Cowes Castle

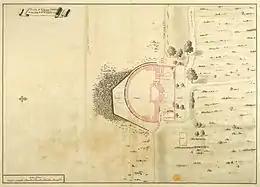
1725 plan of the castle

Cowes Castle was used to house important visitors to the Isle of Wight and also as a prison; the captain of the castle had further responsibilities for managing the arrival of foreign vessels. When the English Civil War broke out in 1642 between the supporters of Charles I and Parliament, the castle was initially held for the King by its captain, Humphrey Turney. On 12 August, as tensions between the rival factions on the island increased, Turney personally fired one of the castle's guns at the nearby Parliamentary naval vessel "Lion". An unidentified Scottish naval captain then came ashore on 16 August and captured Turney, before landing more men and taking the castle for Parliament, who held it for the rest of the war.